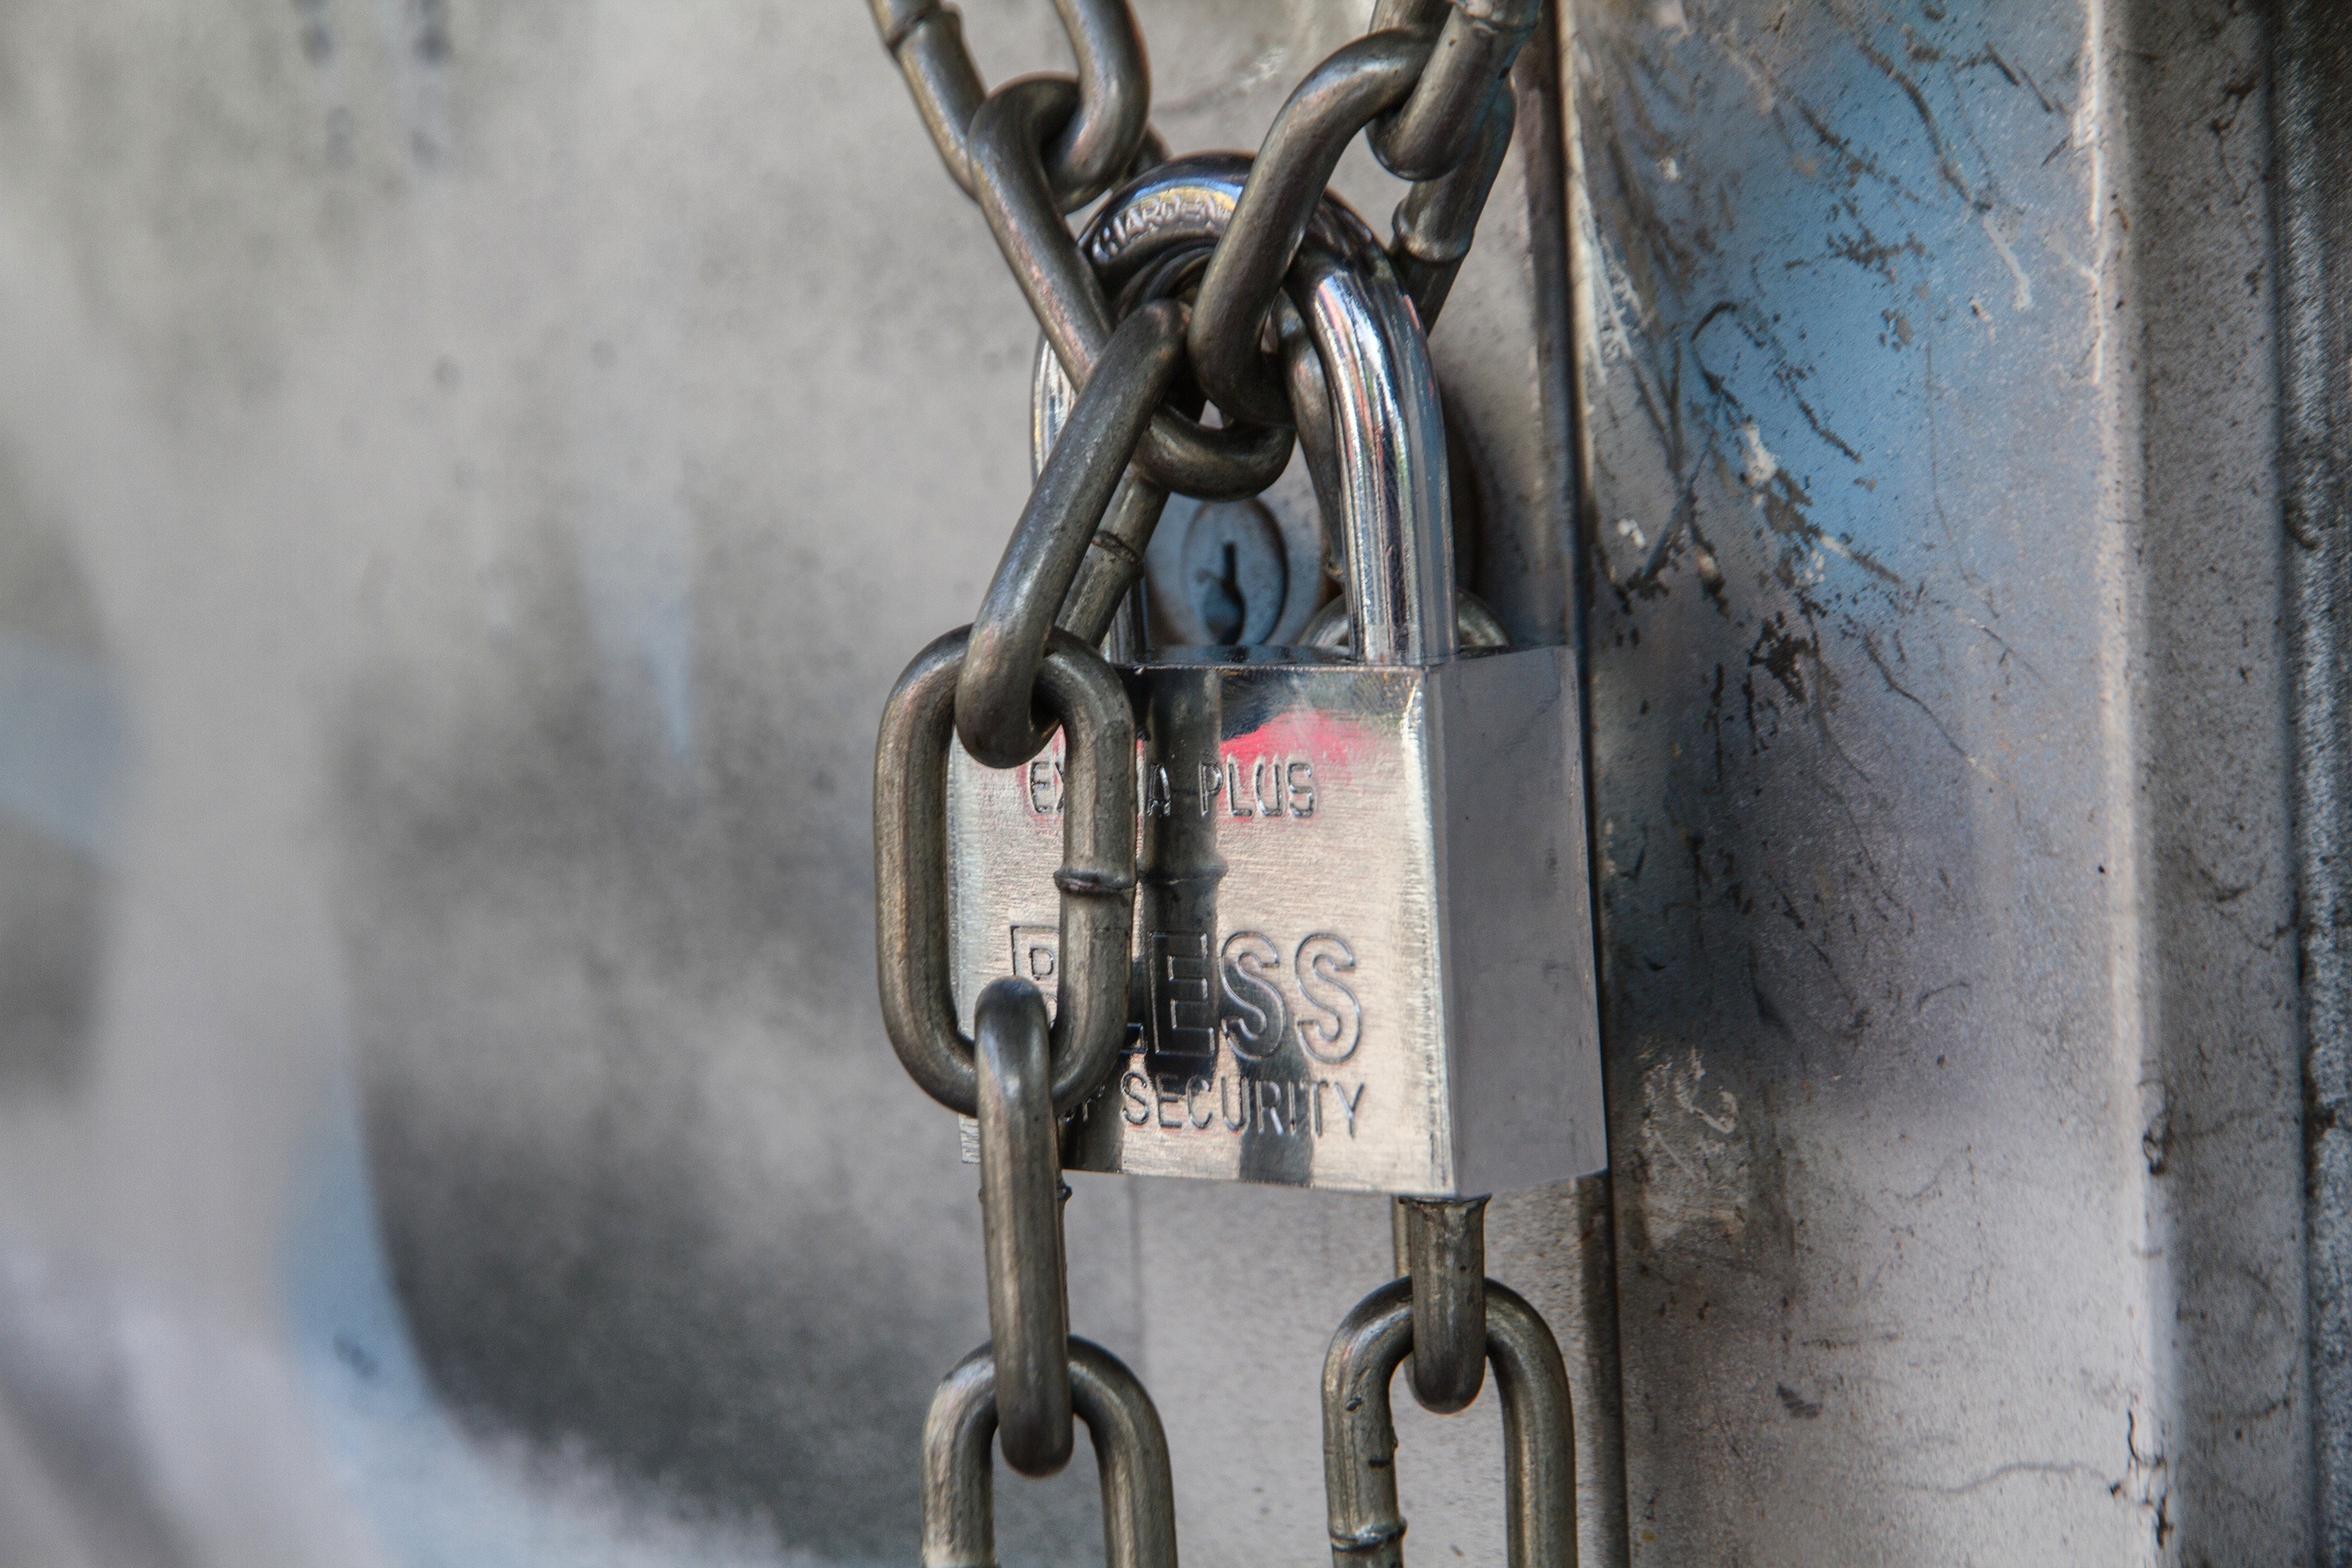
wheel, chain, bicycle, vehicle, mast, key, lock